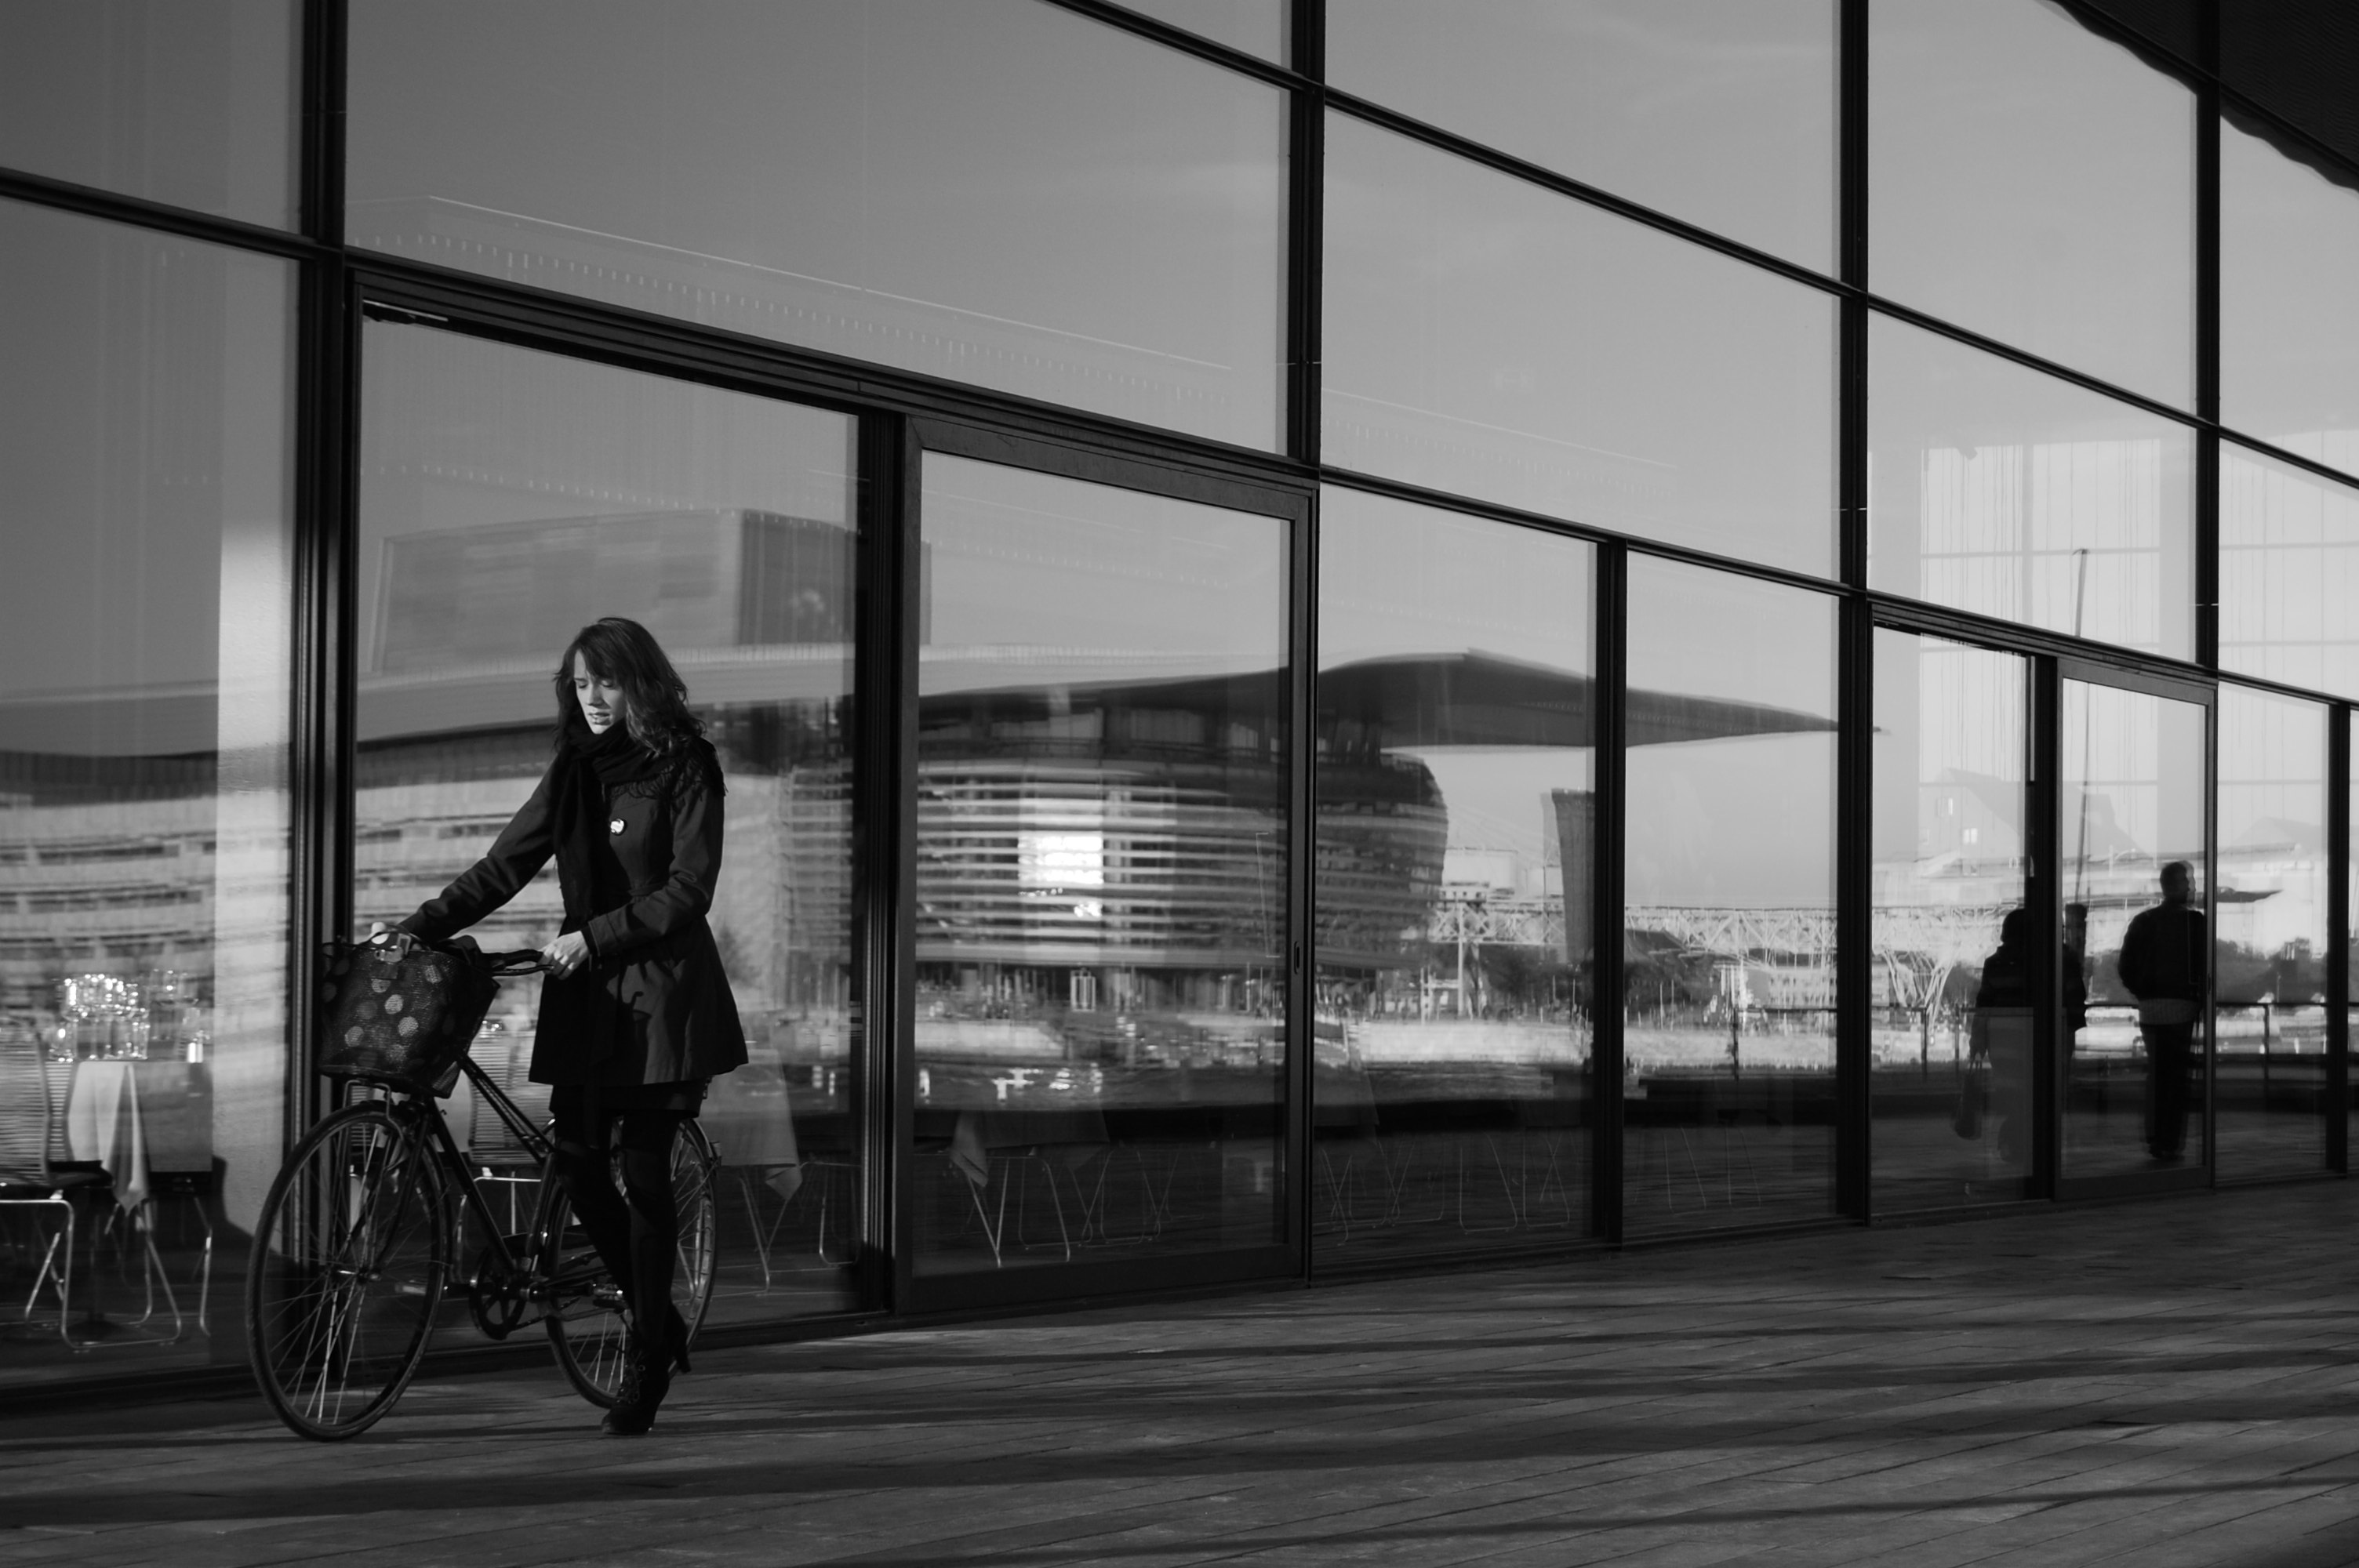
black and white, woman, road, white, street, building, bicycle, bike, urban, transport, black, monochrome, infrastructure, photograph, snapshot, shape, urban area, monochrome photography